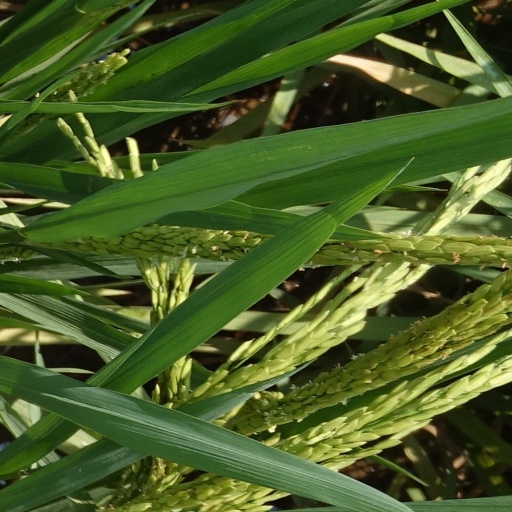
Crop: rice